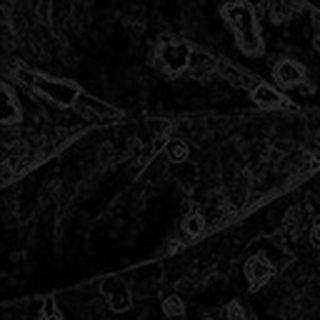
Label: cotton_target_spot